De Havilland Hornet

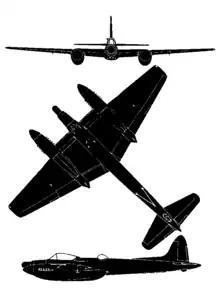
Sea Hornet NF.21 (with second cockpit for observer) 3-view drawing

On 1 June 1947, 801 Naval Air Squadron was reformed to become the first squadron to operate the Sea Hornet, based at RNAS Ford. After relocating to Arbroath, the squadron participated in numerous trials for the type prior to the Sea Hornet's first seaborne deployment, having embarked upon in 1949. In 1951, a further transfer was made to : during their time on board the Sea Hornets contributed to a multinational maritime exercises as long-range fighter escort and strike aircraft; however, in June 1951, they were replaced by single-engined Hawker Sea Furies.